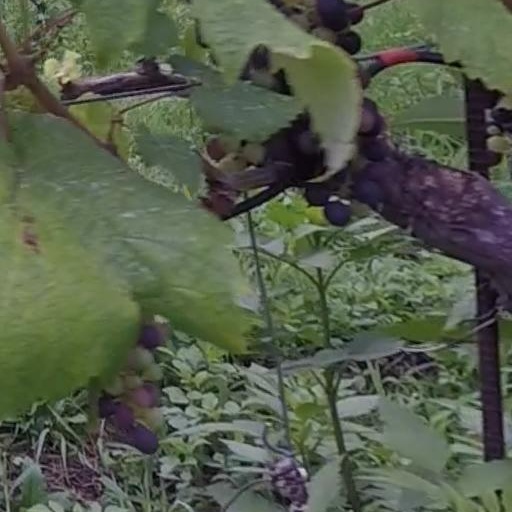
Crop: grape